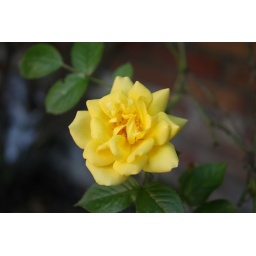
22.06.2010. A beautiful yellow rose in the garden. It really is feeling like summer now.